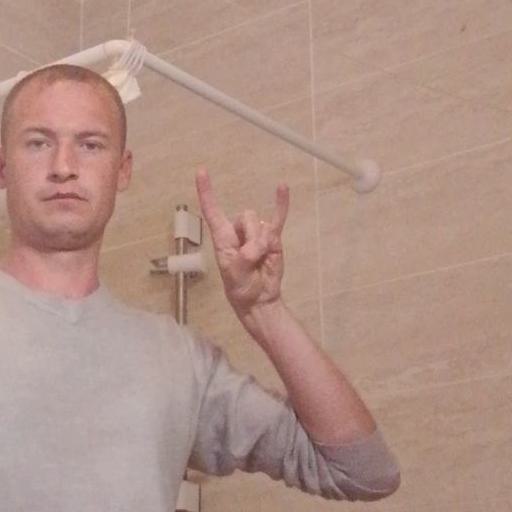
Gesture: rock